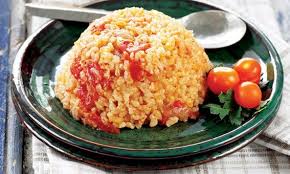
Yemek: pirinc_pilavi